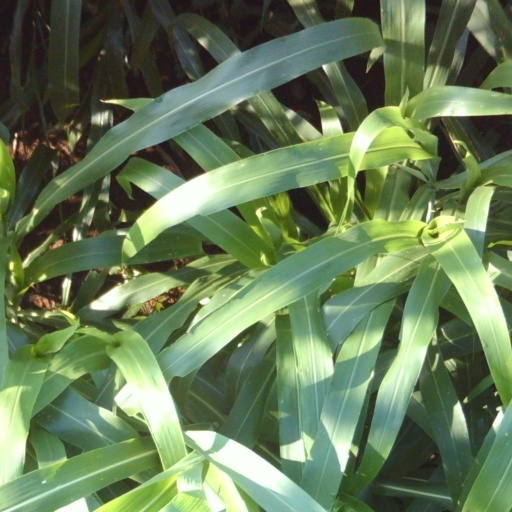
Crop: sorghum